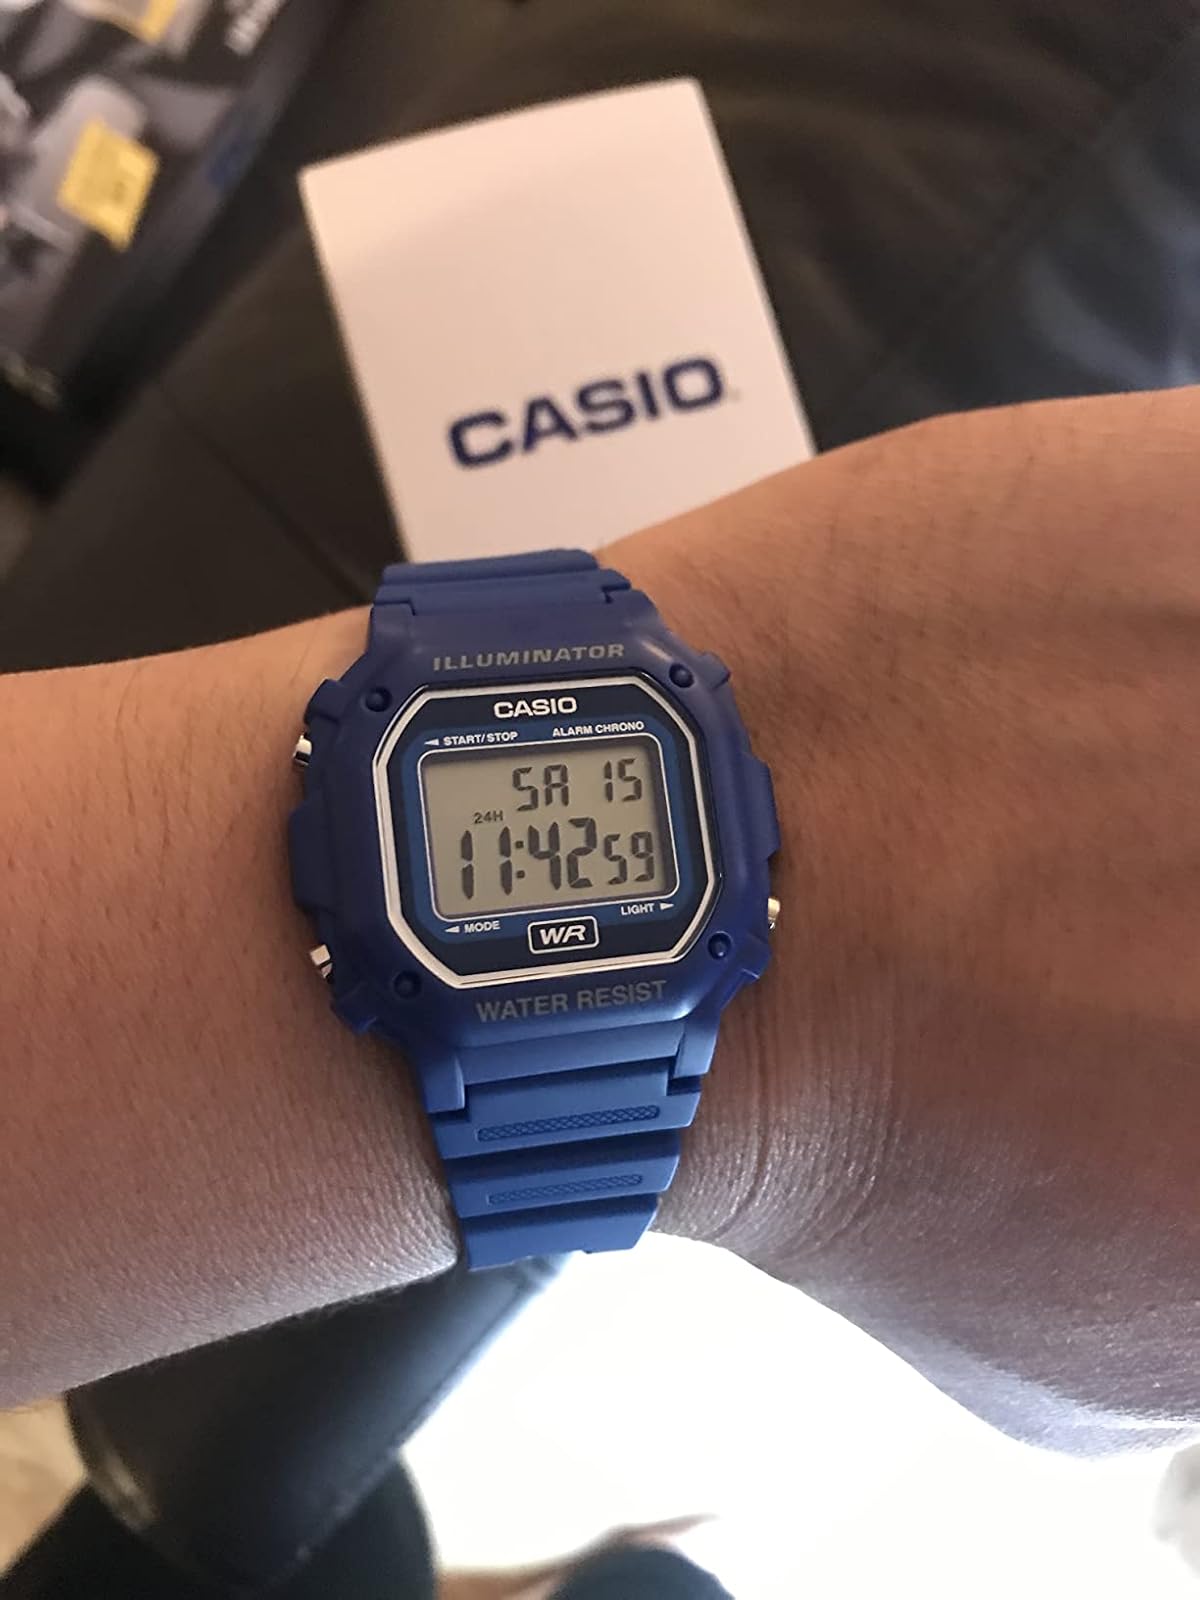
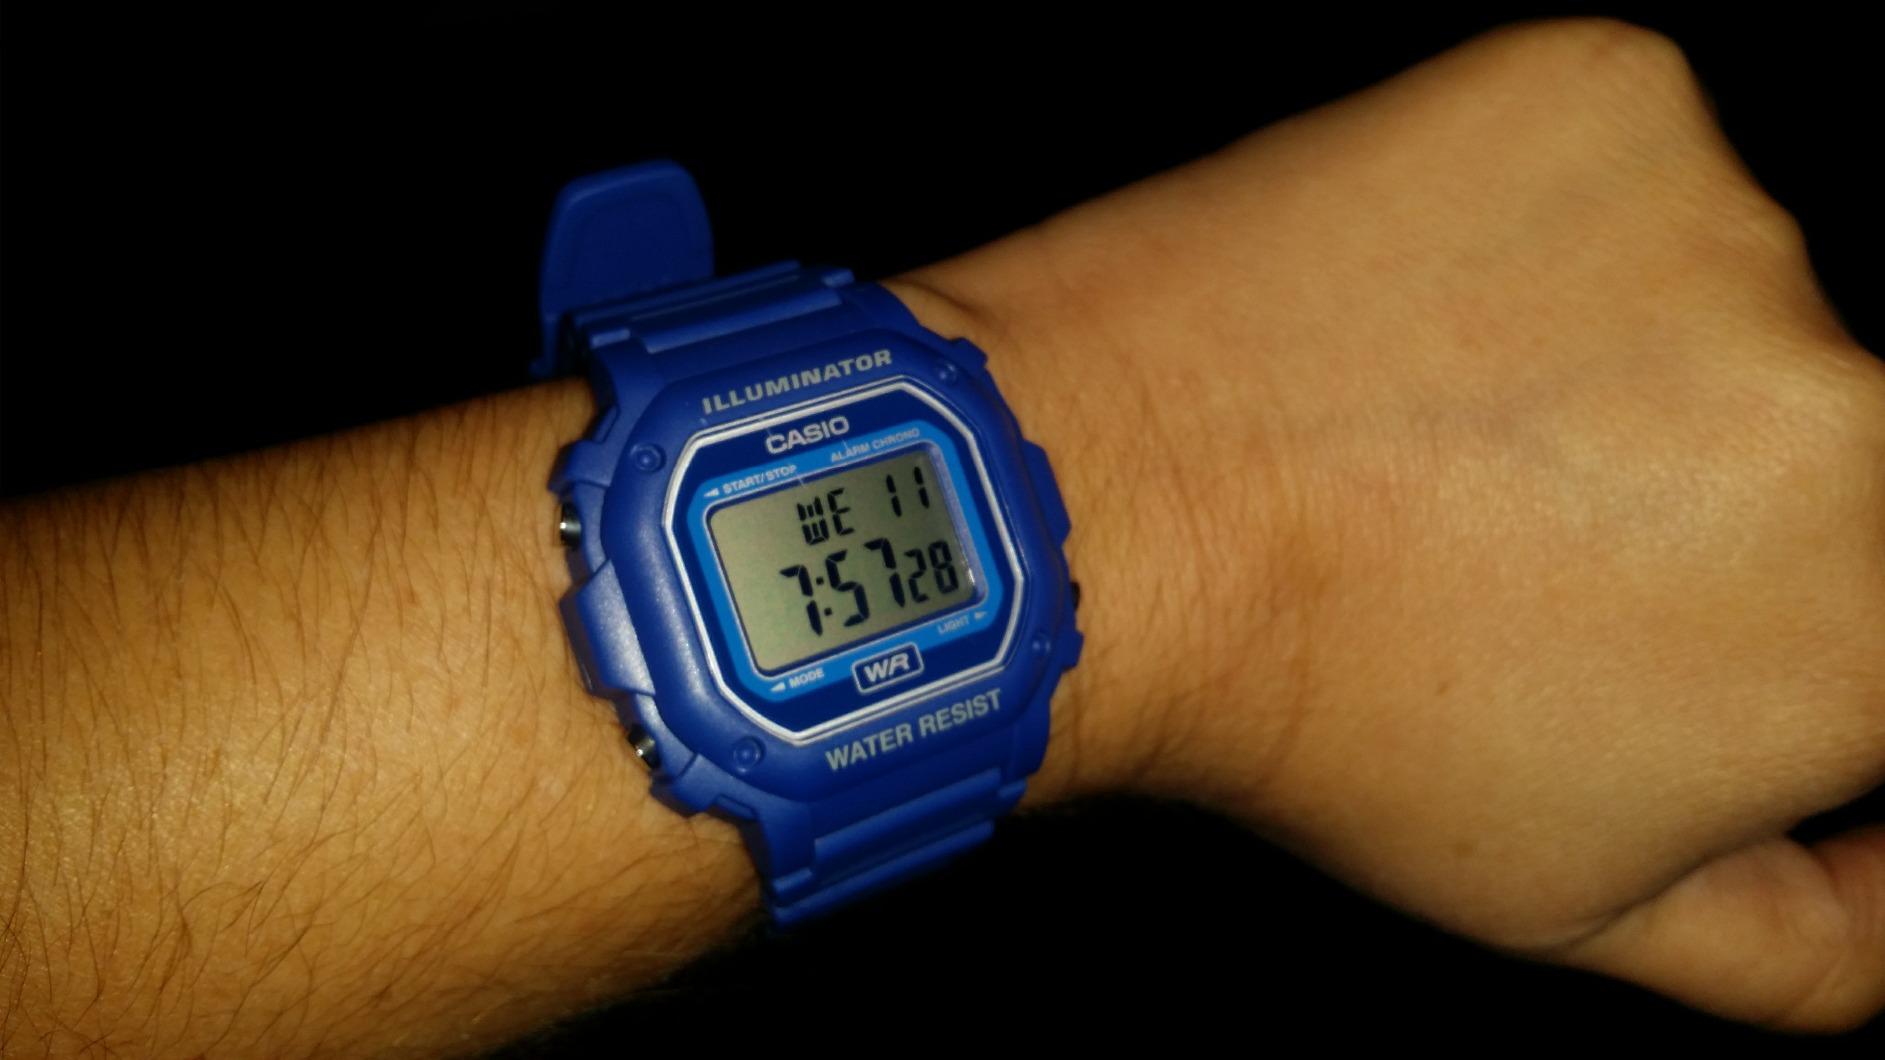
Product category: accessories_watch
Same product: yes